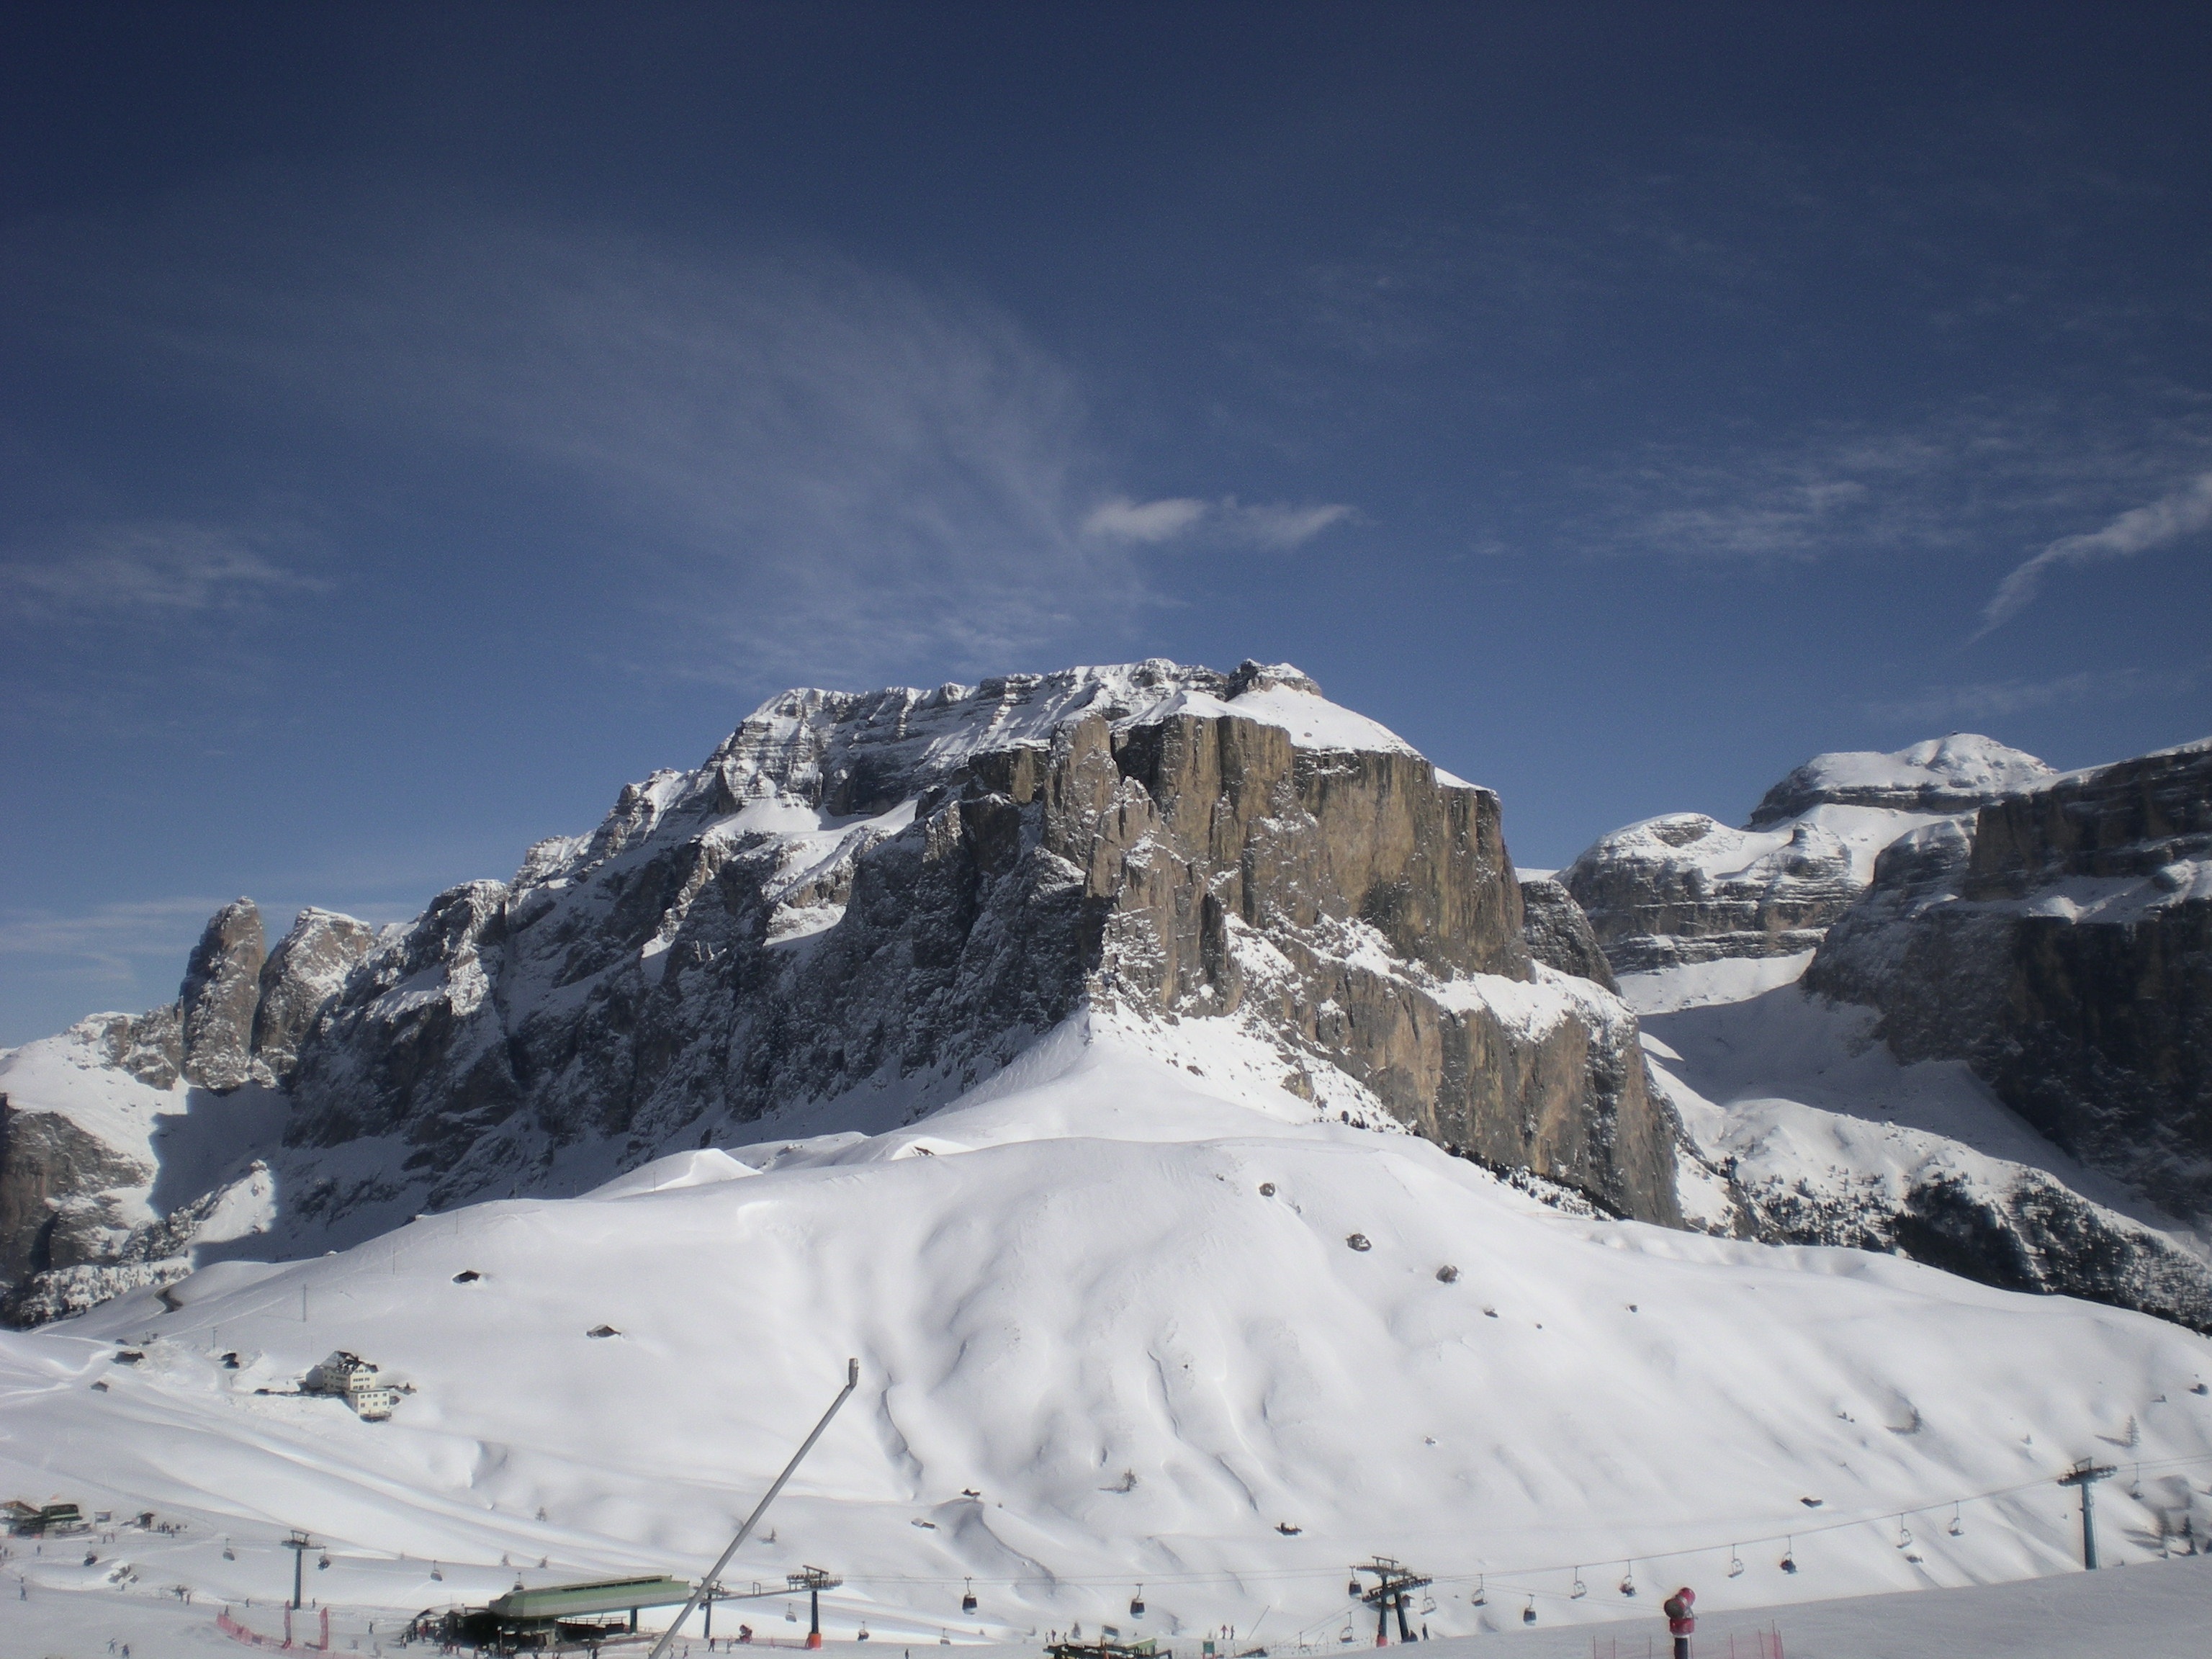
mountain, snow, winter, mountain range, europe, weather, italy, alpine, season, ridge, summit, winter sport, resort, alps, plateau, italian, piste, dolomite, dolomites, landform, south tyrol, ski touring, sass pordoi, canazei, fassa, ski mountaineering, mountainous landforms, geological phenomenon